The Chimera Brigade

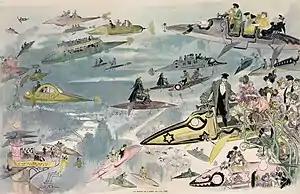
Some of Gess's drawings are reminiscent of Albert Robida's illustrations. Detail from "La Sortie" "de l'opéra en l'an" 2000.

The world of "The Chimera Brigade" takes place in Europe at the end of the 1930s. While the authors respect the European geopolitical context on the eve of the Second World War, they adapt it to include fictional characters, placing the main capitals under the responsibility of supermen. These characters were chosen from the heroes of interwar popular literature to embody the three poles of the impending global conflict: fascists, communists and democracies.